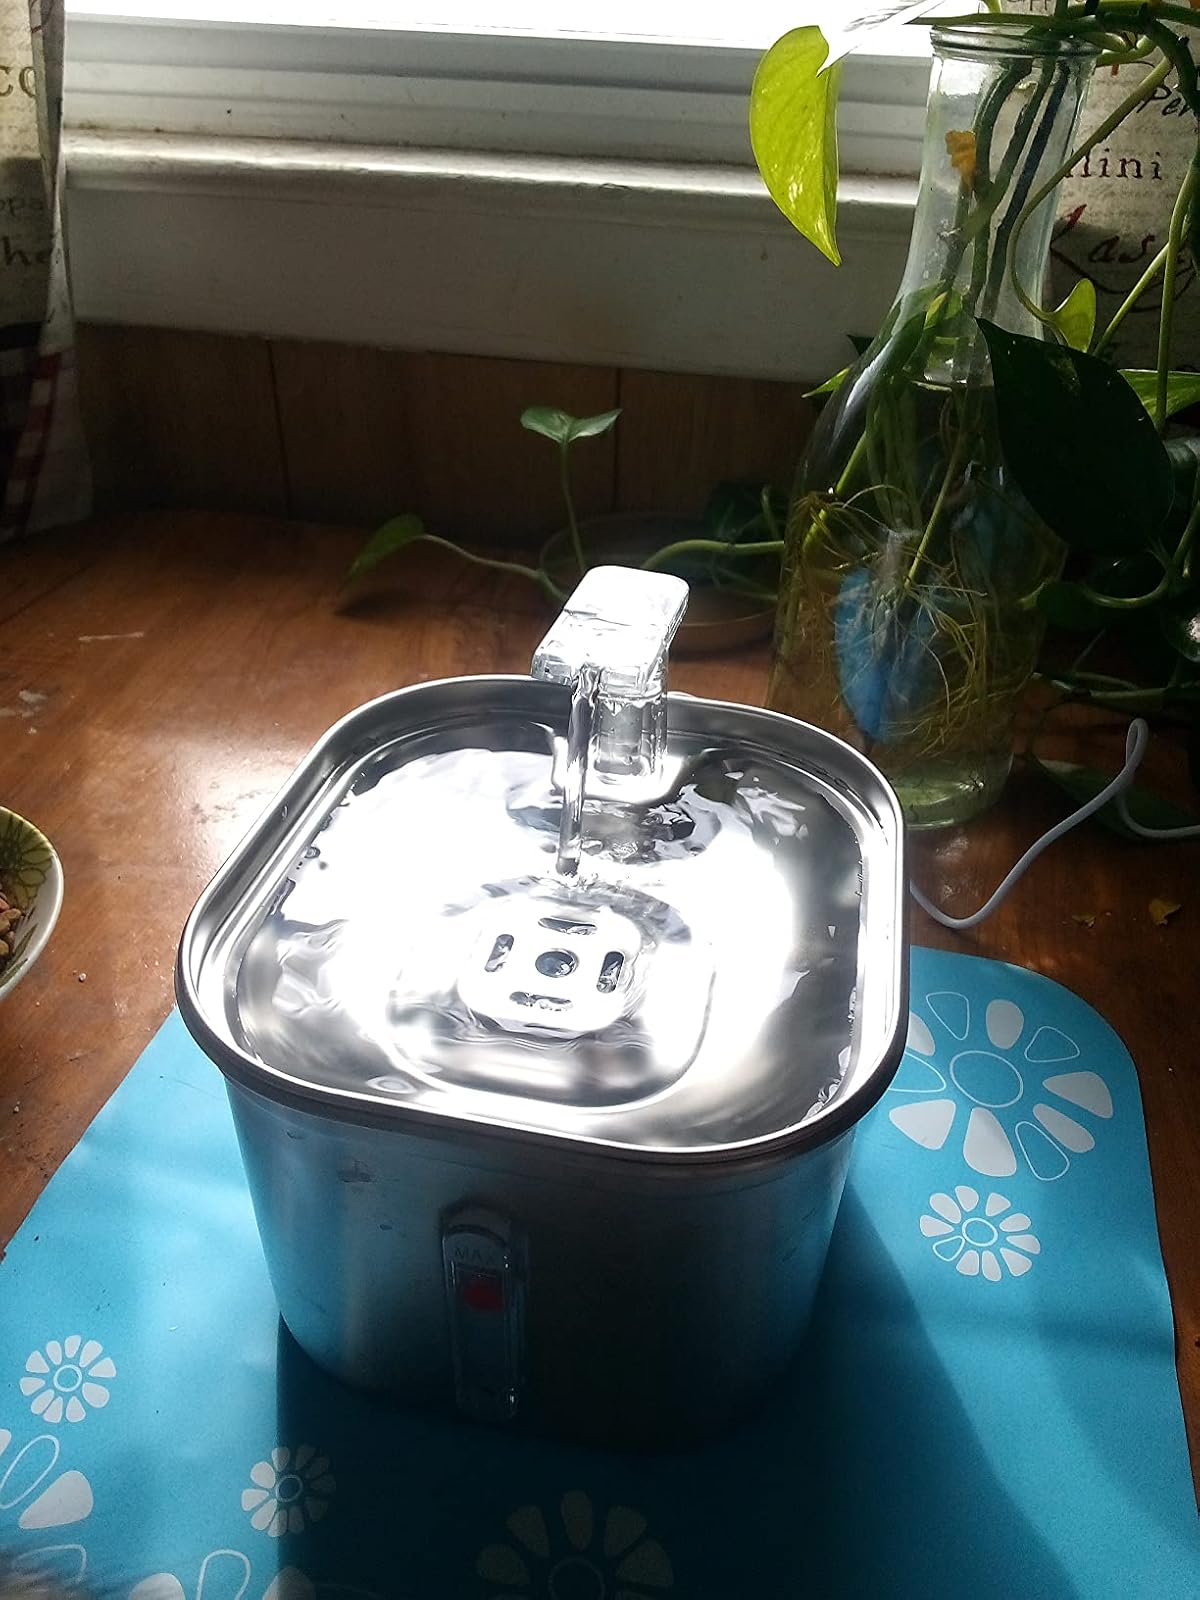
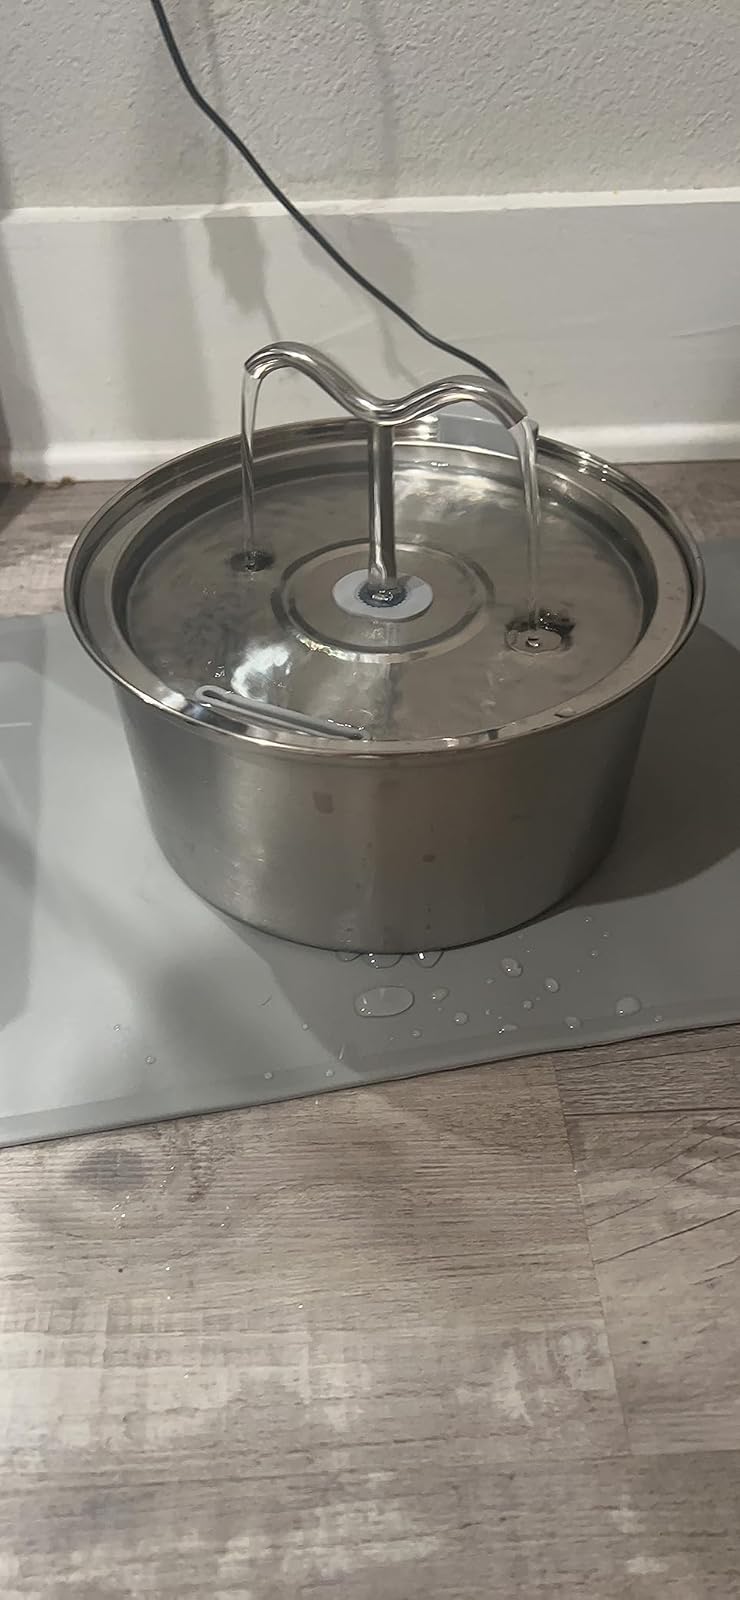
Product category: items_bowl
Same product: no